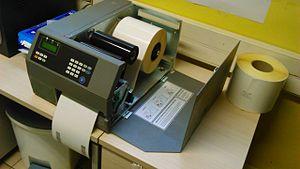
Un imprimante de codes-barres à transfert thermique
Une imprimante de codes-barres est un périphérique informatique destiné à l'impression d'étiquettes de code-barres ou des étiquettes qui peuvent être attachés à ou imprimées directement sur des objets physiques. Les imprimantes de codes-barres sont couramment utilisés pour étiqueter les colis avant expédition, ou pour identifier des éléments commerciaux avec des codes UPC ou EAN.